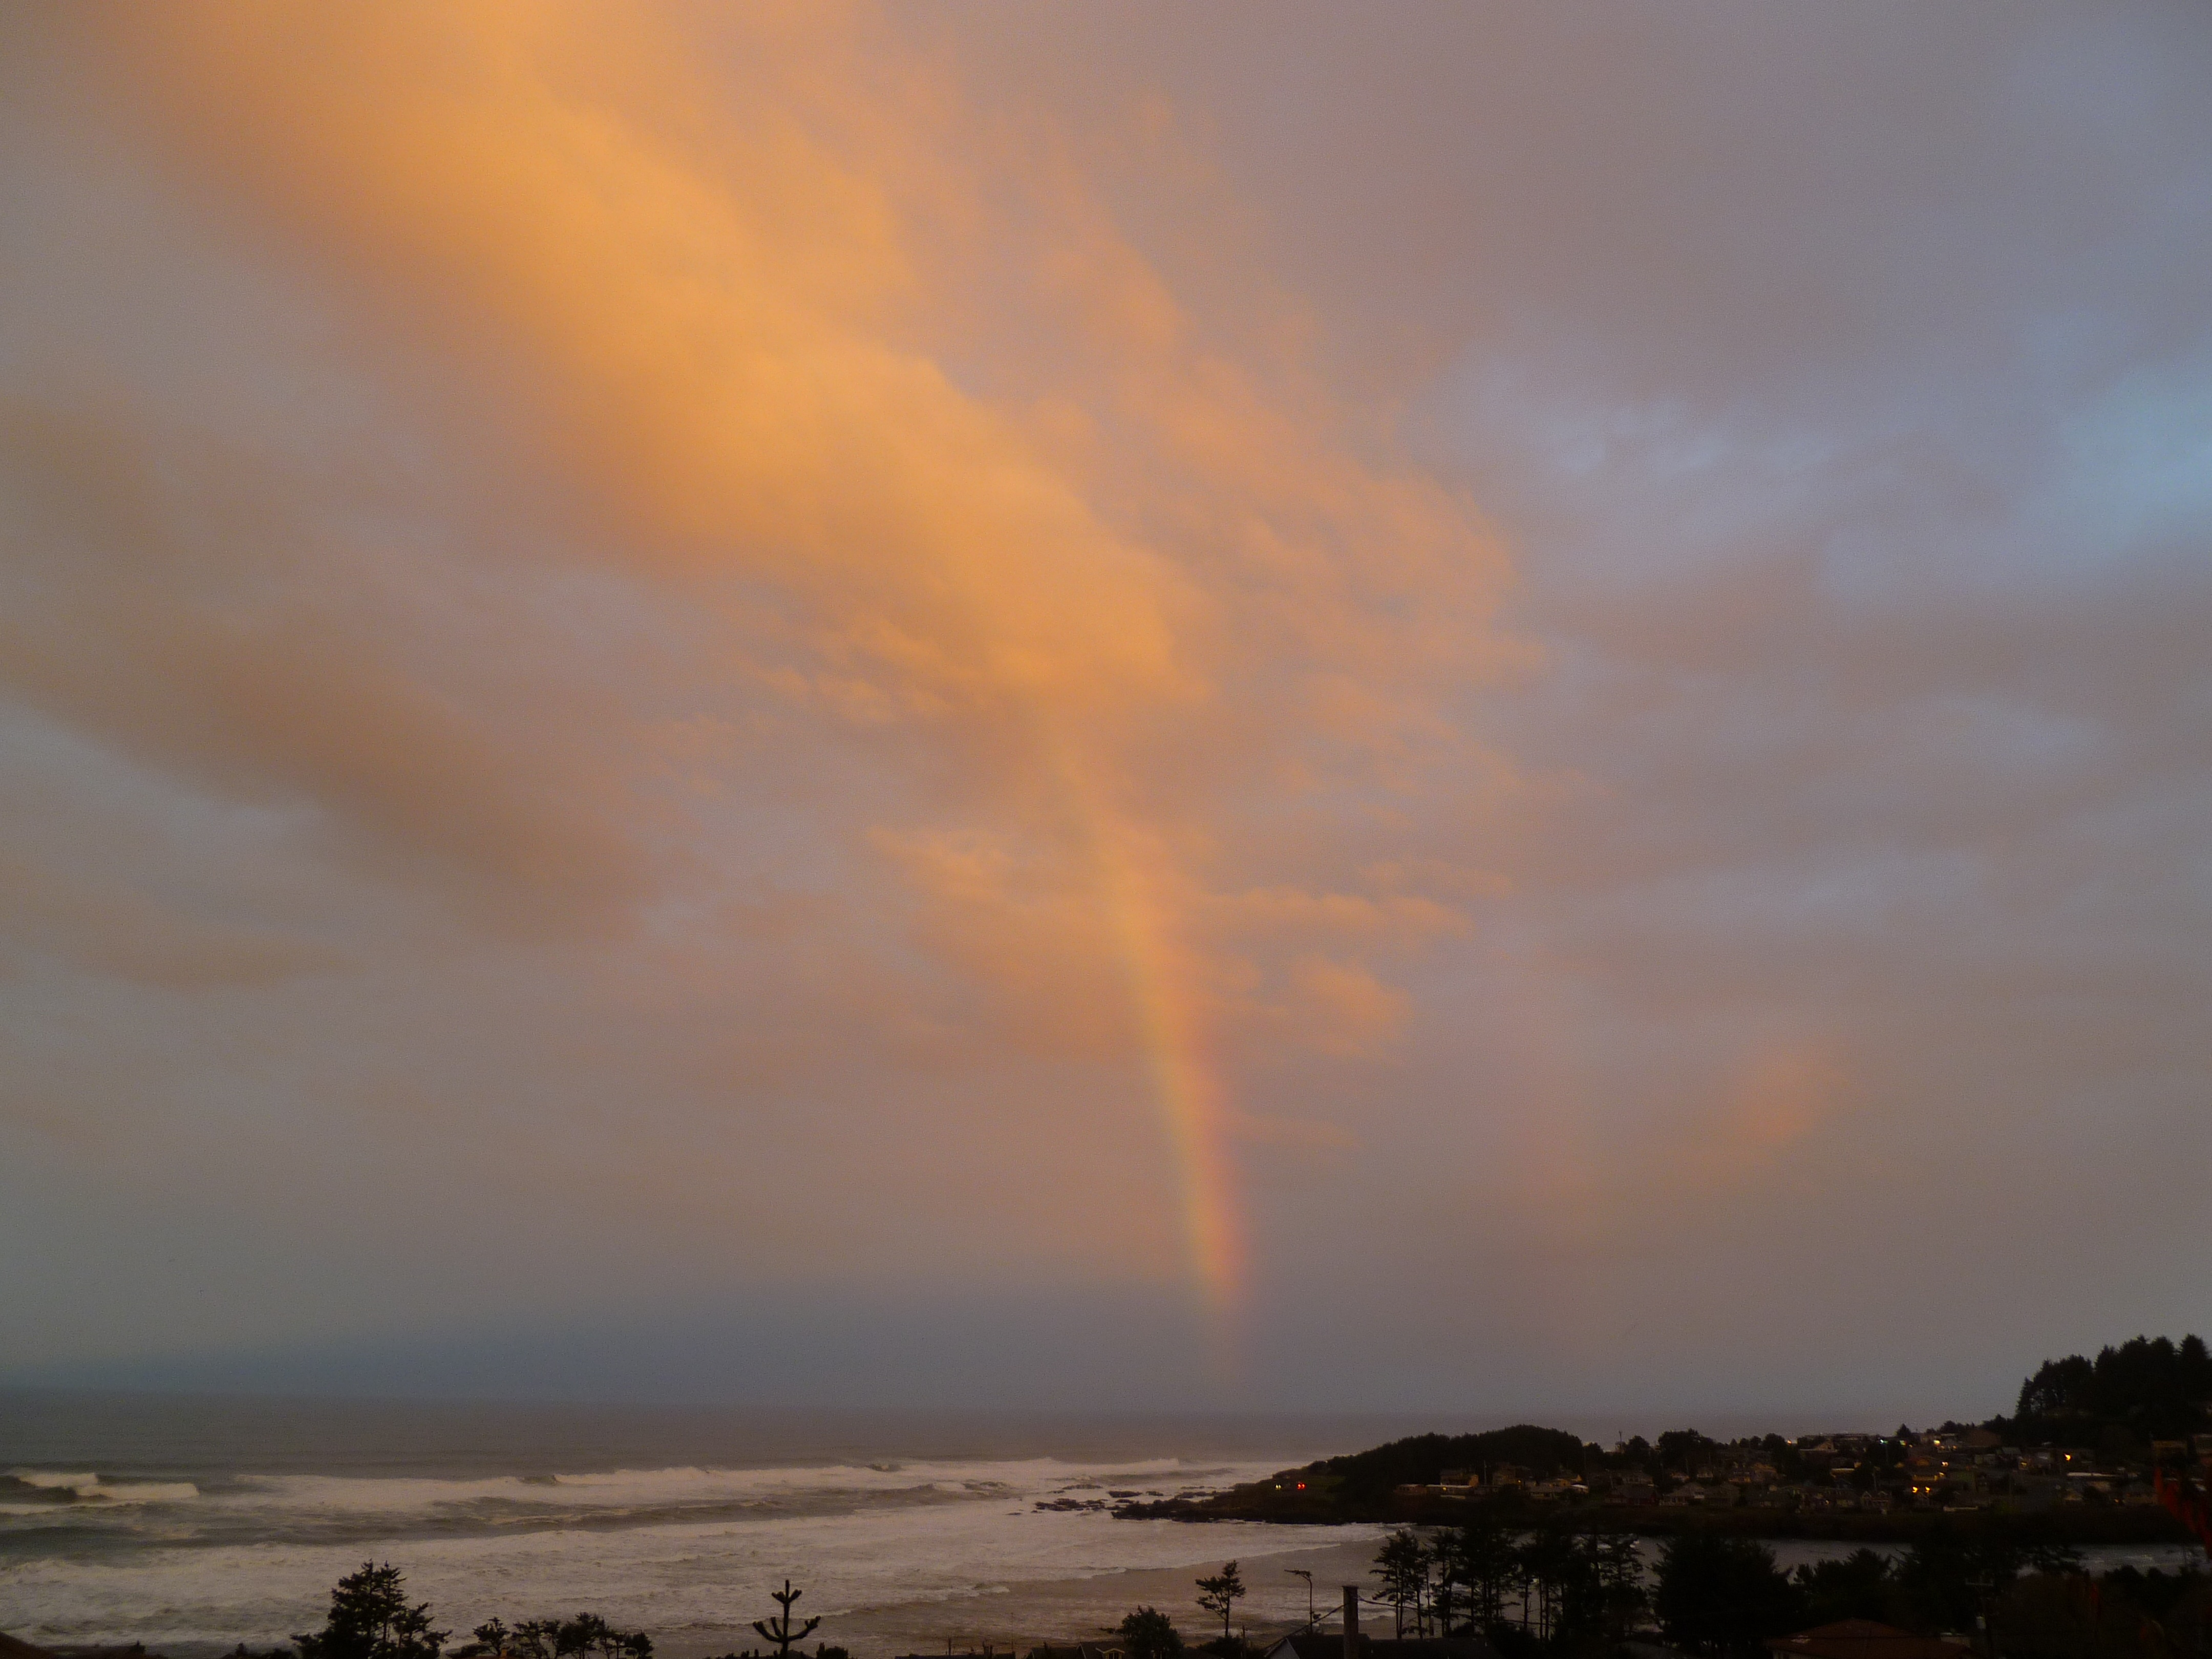
sea, horizon, cloud, sky, sunrise, sunset, sunlight, morning, dawn, atmosphere, dusk, evening, weather, afterglow, meteorological phenomenon, atmospheric phenomenon